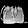
Label: Bag